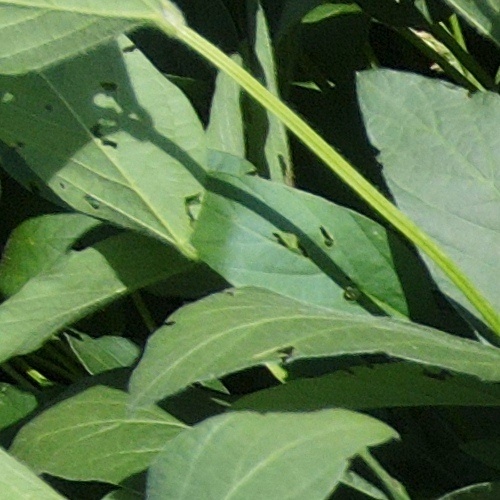
Label: Caterpillar